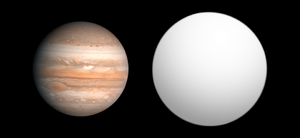
HR 8799 d est une exoplanète située à 129 années-lumière du Soleil, dans la constellation de Pégase. Elle orbite autour de HR 8799, une étoile variable de type γ Doradus de type spectral λ Bootis appartenant la séquence principale d'environ 60 millions d'années, de 1,5 fois la masse et 4,9 fois la luminosité du Soleil, au centre d'un système formé d'un disque de débris et d'au moins quatre exoplanètes massives :